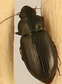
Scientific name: Selenophorus planipennis
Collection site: Central Plains Experimental Range NEON (CPER), plot CPER_003